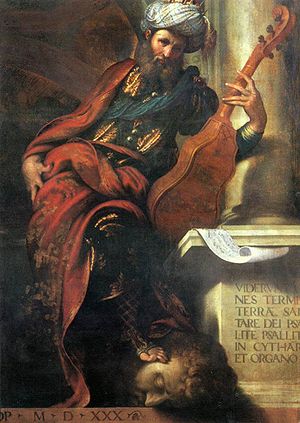
Camillo Boccaccino
David (1530) Piacenza, Palazzo Farnese
Camillo Boccaccino var en italiensk renæssancemaler hovedsagelig aktiv i Cremona og andre steder i Lombardiet. Han var søn og elev af Boccaccio Boccaccino. Han var kendt af Gian Paolo Lomazzo og Giorgio Vasari. Han malede De fire evangelister i nicherne af kuplen af San Sigismondo i Cremona.